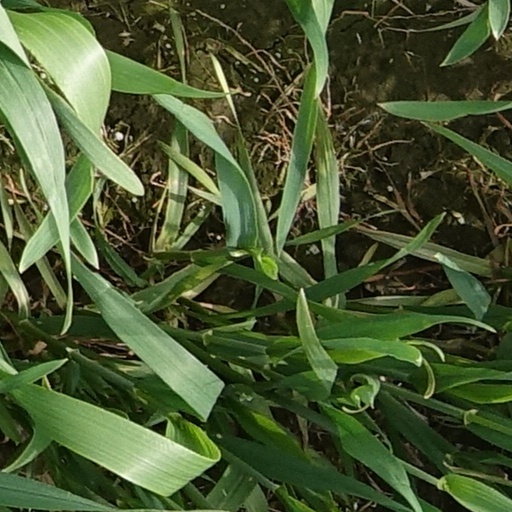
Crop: wheat